Red dot sight

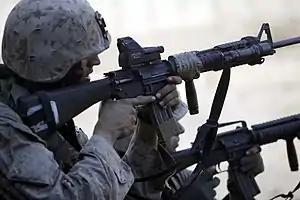
A U.S. Marine looking through an ITL MARS combination red dot and laser sight mounted on his M16A4 MWS rifle during the Second Battle of Fallujah, 2004

Red dot sights place the target and the reticle on nearly the same optical plane, allowing a single point of focus. This makes them fast-acquisition and easy-to-use sights, allowing the user to keep their attention on the field of view in front of them. They are common in speed shooting sports such as IPSC. Military units and police forces have also adopted them. Red dot sights are also popular among paintball and airsoft players for similar reasons.